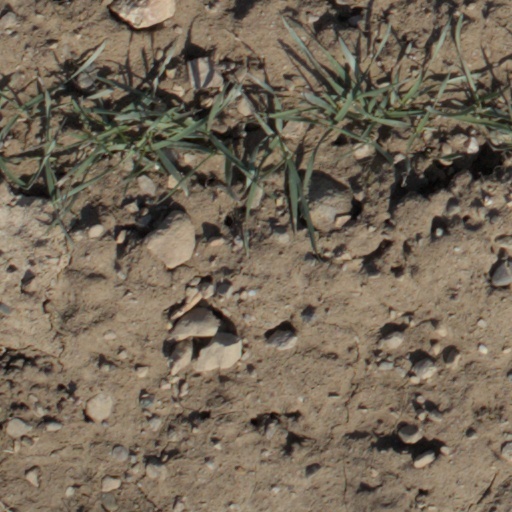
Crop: wheat